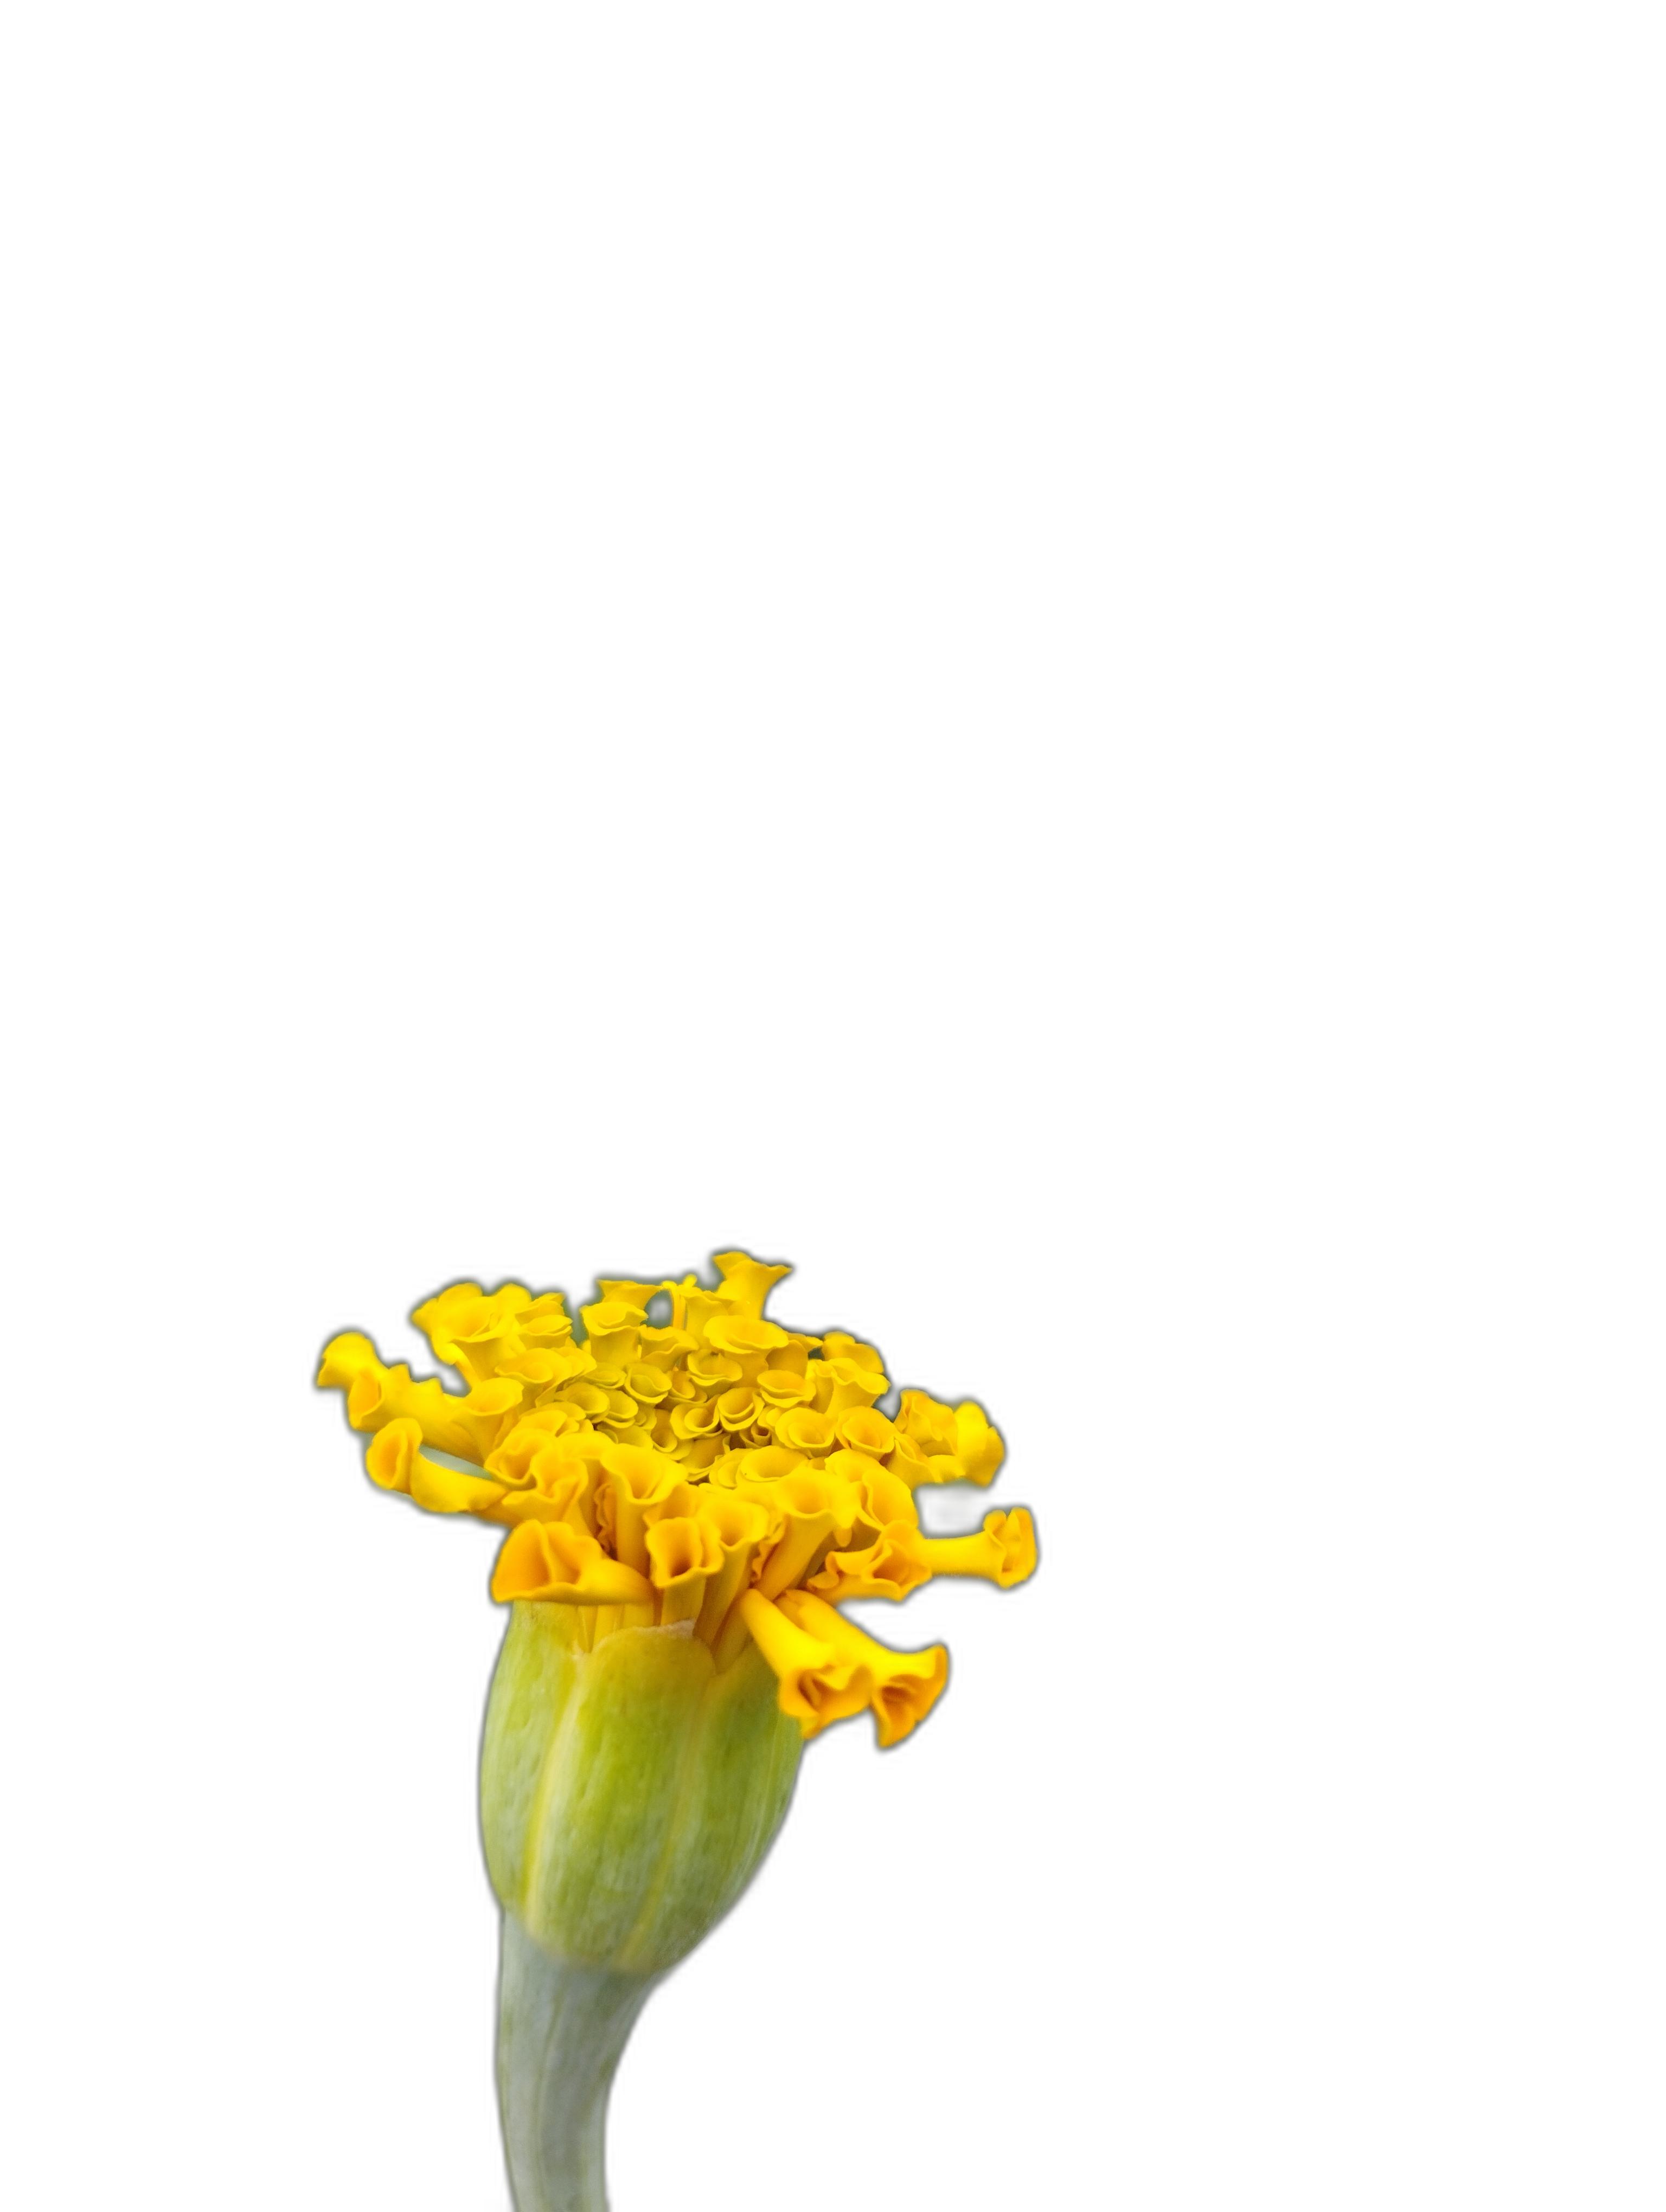
Label: Marigold